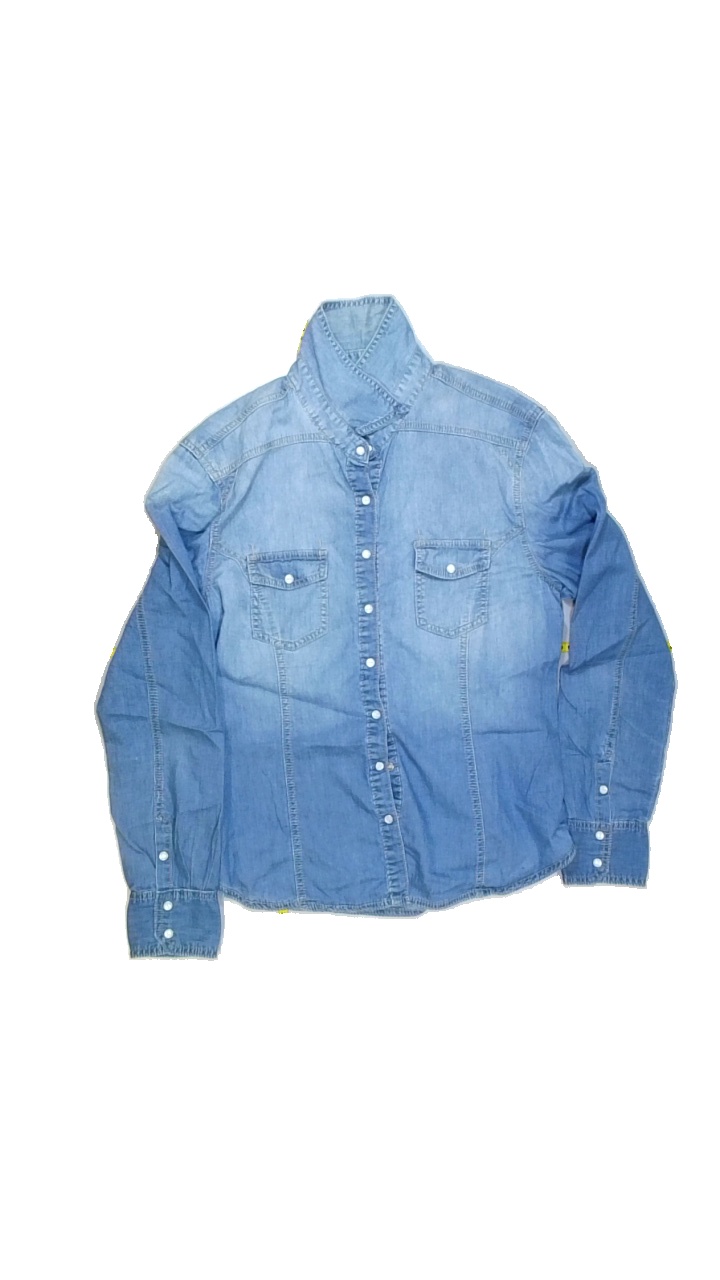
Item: Shirt (Ladies)
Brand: Flash
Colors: Blue
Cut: Tight
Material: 98% cotton, 2% elastane
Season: All
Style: Denim
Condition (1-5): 1
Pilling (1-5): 1
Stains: Minor
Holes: Minor
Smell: Minor
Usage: Recycle
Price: <50